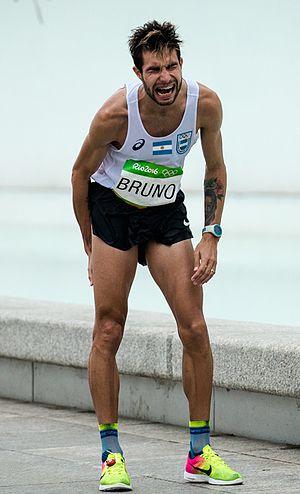
Federico Bruno est un athlète argentin, spécialiste du demi-fond.